Gene therapy

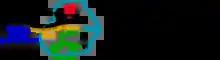
A duplex of crRNA and tracrRNA acts as guide RNA to introduce a specifically located gene modification based on the RNA 5' upstream of the crRNA. Cas9 binds the tracrRNA and needs a DNA binding sequence (5'NGG3'), which is called protospacer adjacent motif (PAM). After binding, Cas9 introduces a DNA double strand break, which is then followed by gene modification via homologous recombination (HDR) or non-homologous end joining (NHEJ).

The concept of gene therapy is to fix a genetic problem at its source. If, for instance, a mutation in a certain gene causes the production of a dysfunctional protein resulting (usually recessively) in an inherited disease, gene therapy could be used to deliver a copy of this gene that does not contain the deleterious mutation and thereby produces a functional protein. This strategy is referred to as gene replacement therapy and could be employed to treat inherited retinal diseases.